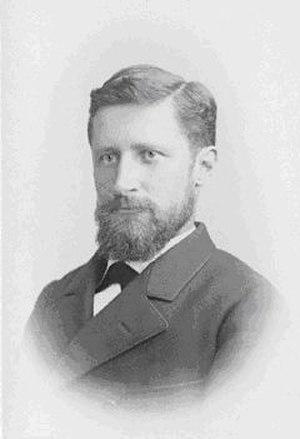
Eugen Huber est un juriste, historien et philosophe suisse, auteur du Code civil suisse.